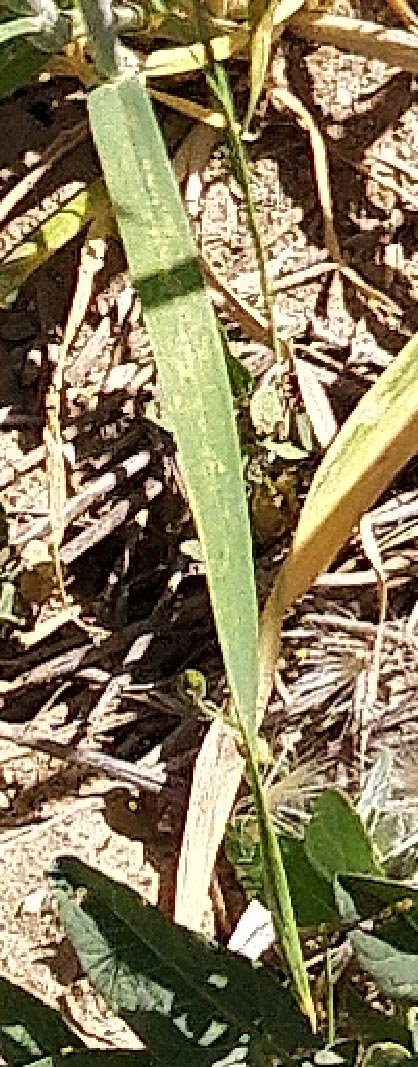
Label: Wheat___Healthy